Sun dog

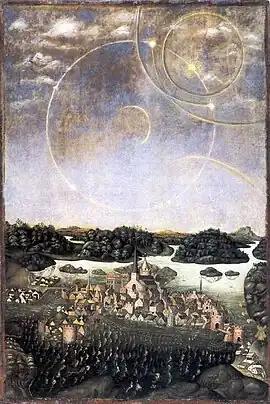
The so-called "Sun Dog Painting" ("Vädersolstavlan") depicting Stockholm in 1535 and the celestial phenomenon at the time interpreted as an ominous presage

Aristotle ("Meteorology" III.2, 372a14) notes that "two mock suns rose with the sun and followed it all through the day until sunset." He says that "mock suns" are always to the side, never above or below, most commonly at sunrise or sunset, more rarely in the middle of the day.